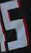
Number: 5